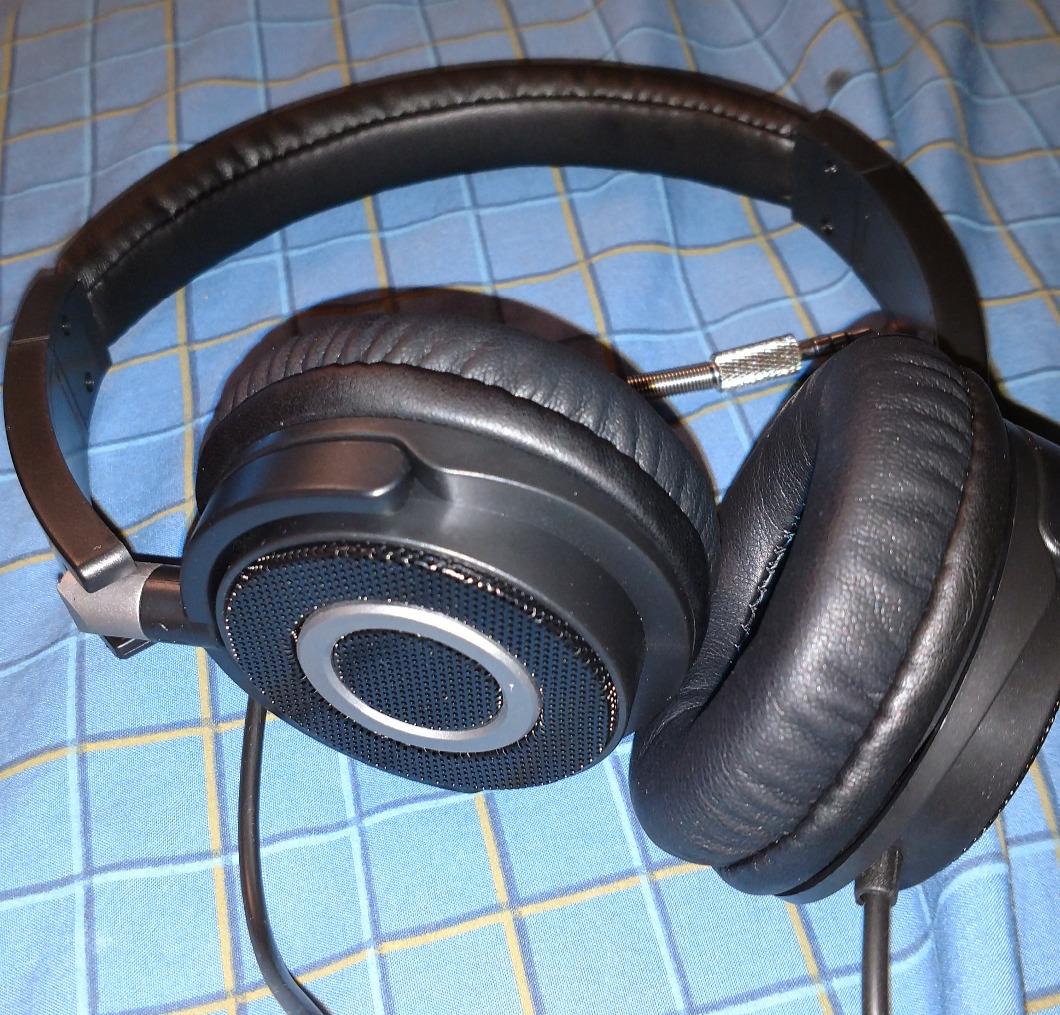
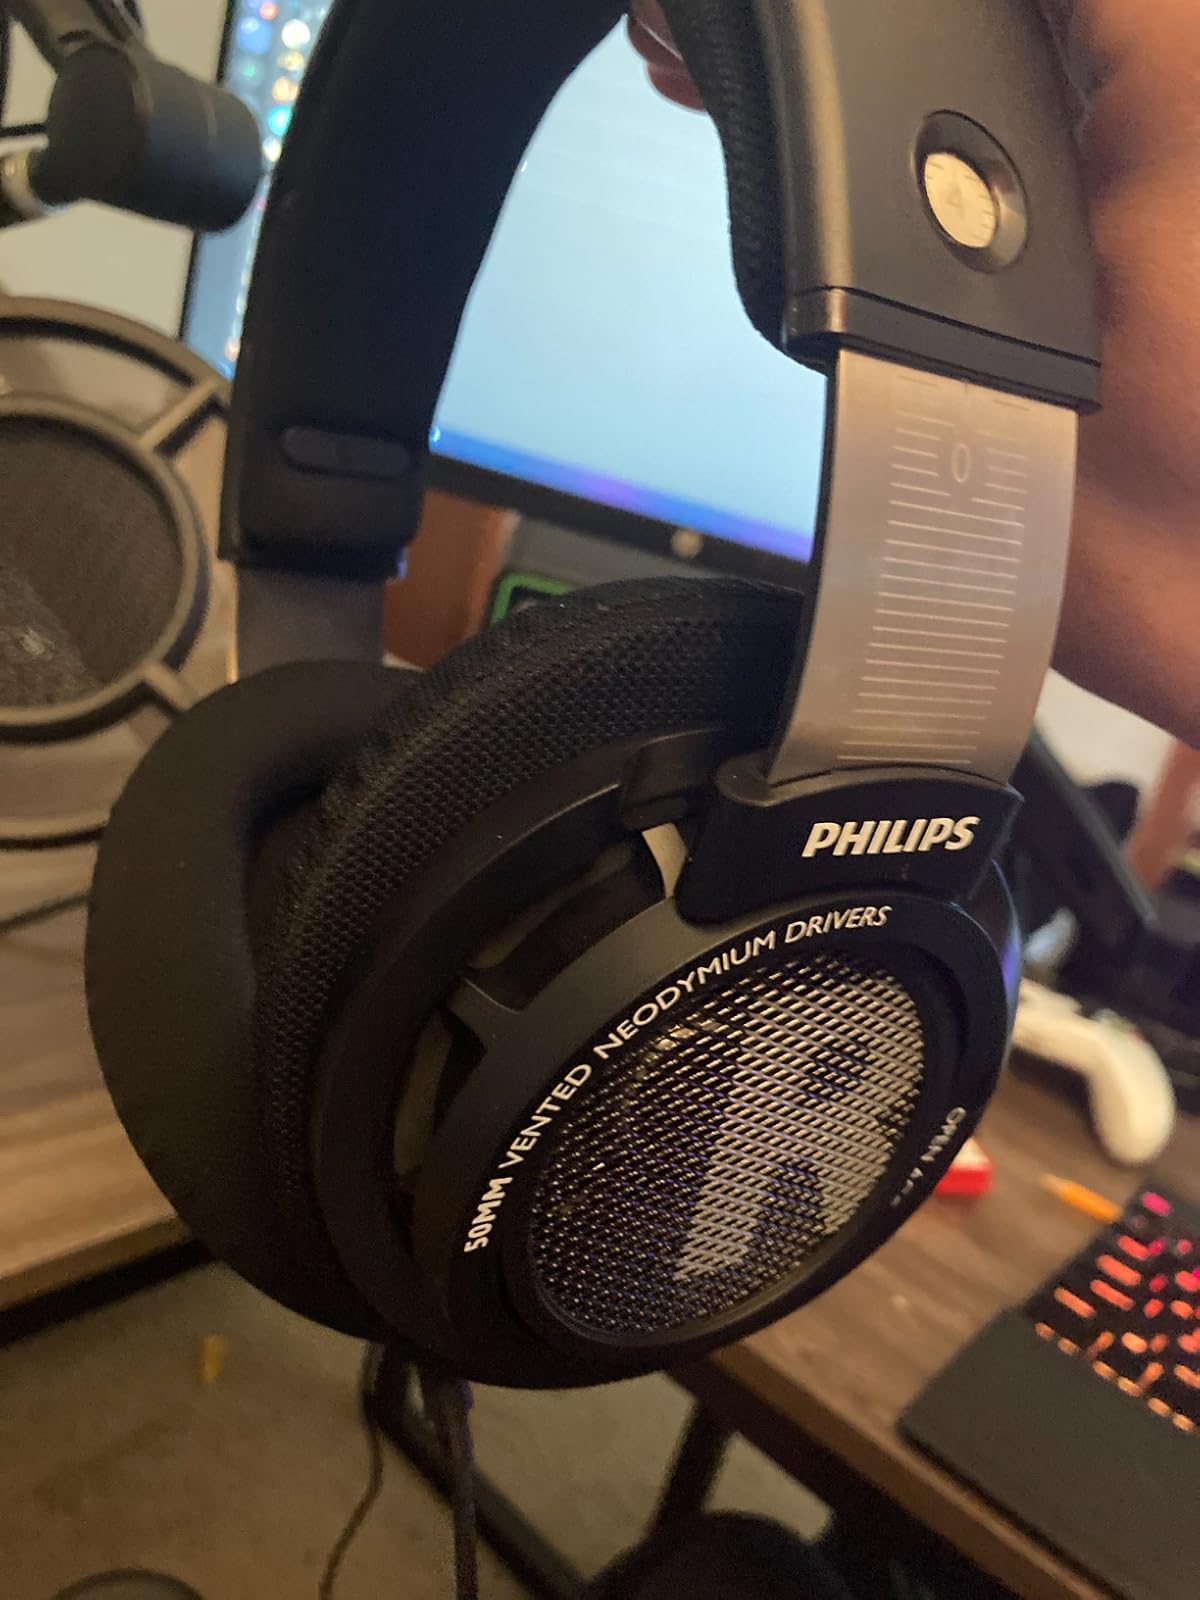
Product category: headphones
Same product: no